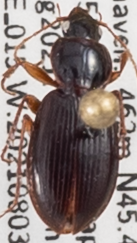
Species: Synuchus impunctatus
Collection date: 2021-08-03
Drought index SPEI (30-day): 0.54
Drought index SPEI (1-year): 0.03
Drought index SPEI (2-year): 1.28